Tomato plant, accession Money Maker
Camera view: vertical (180 deg); turntable rotation: 120 degrees
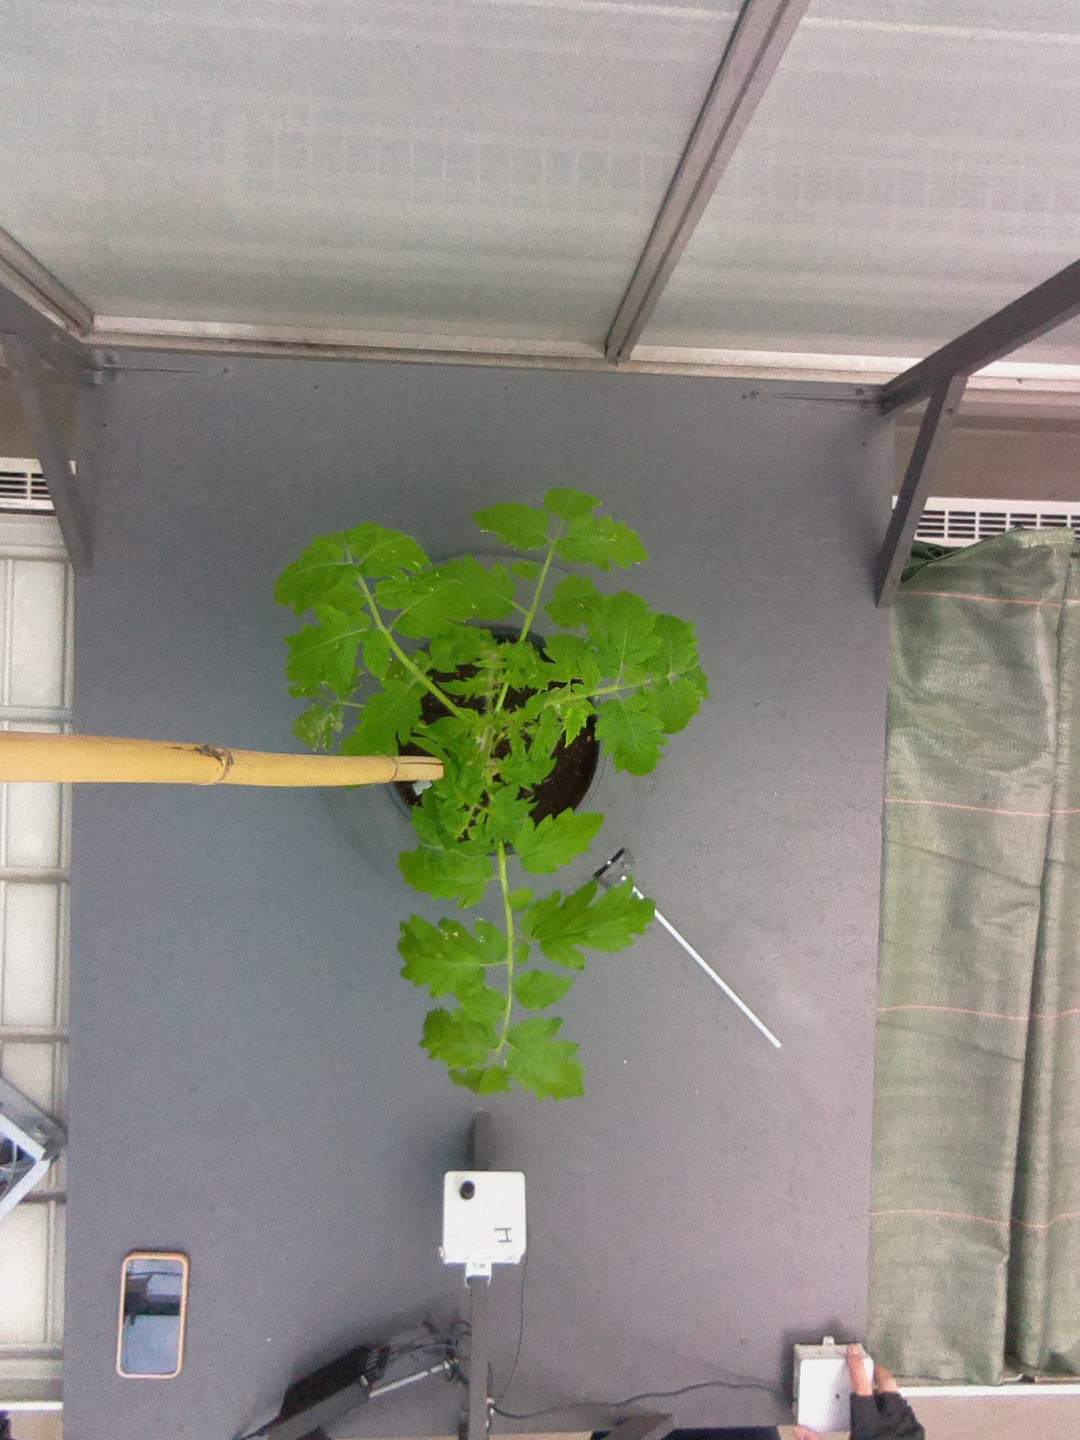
BBCH growth stage 13: 6 of true leaves visible